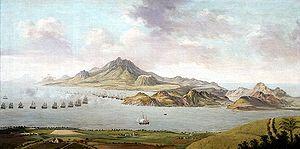
Bataille de Saint-Christophe, appelée aussi bataille de Saint-Kitts, janvier 1782.
Saint-Christophe, en anglais Saint Kitts, est une île des petites Antilles qui est la plus grande partie de la fédération qu'elle forme avec Niévès pour constituer l'État de Saint-Christophe-et-Niévès.
L’histoire de Saint-Christophe-et-Niévès commence aux IIIᵉ millénaire av. J.-C. avec l’arrivée des premiers habitants. L'histoire européenne commence en 1493 quand Christophe Colomb les aperçut. Bien qu'étant situé à un peu plus de trois kilomètres l’une de l’autre, Saint-Christophe et Niévès étaient largement reconnues comme entité séparée jusqu'à ce que leur union soit forcée au XIXᵉ siècle.